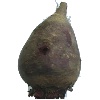
Label: beetroot